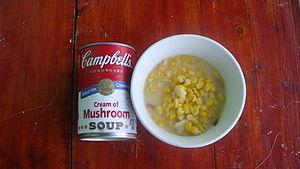
Un velouté de champignons est un type de soupe préparée à partir d'un simple roux dilué avec de la crème ou du lait, dans lequel sont ajoutés des champignons ou un bouillon de champignons.